Azotobacter

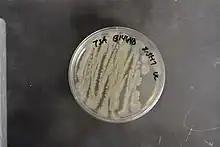
"Azotobacter beijerinckii" on agar plate

Azotobacter is a genus of usually motile, oval or spherical bacteria that form thick-walled cysts (and also has hard crust) and may produce large quantities of capsular slime. They are aerobic, free-living soil microbes that play an important role in the nitrogen cycle in nature, binding atmospheric nitrogen, which is inaccessible to plants, and releasing it in the form of ammonium ions into the soil (nitrogen fixation). In addition to being a model organism for studying diazotrophs, it is used by humans for the production of biofertilizers, food additives, and some biopolymers. The first representative of the genus, "Azotobacter chroococcum", was discovered and described in 1901 by Dutch microbiologist and botanist Martinus Beijerinck. "Azotobacter" species are Gram-negative bacteria found in neutral and alkaline soils, in water, and in association with some plants.